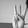
ASL letter: W